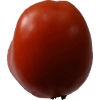
Label: tomato